Owen Summers

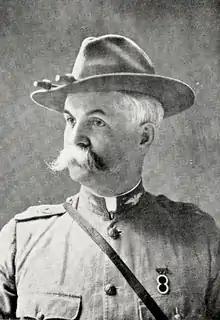

Owen Summers (June 13, 1850 – January 21, 1911) was a businessman, Oregon state legislator, and founder of the Oregon National Guard. Colonel Summers Park in Portland, Oregon, is named in his honor.